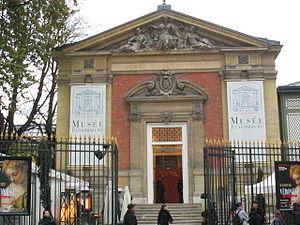
Façade du Musée du Luxembourg, Paris, France